NUTS statistical regions of Bulgaria

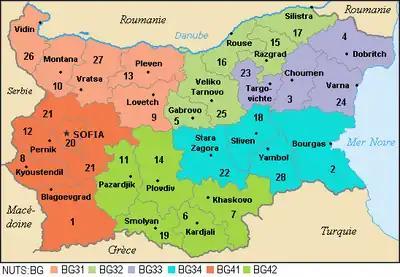
Current NUTS 2 regions of Bulgaria (six regions)

Some of the present NUTS II regions of Bulgaria no longer meet the relevant technical requirements, mostly due to general population decline and increasing regional disproportion. A 2013 study by FLGR Consult commissioned by the Ministry of Regional Development and Public Works analyzed the state and trends of change in the characteristics of these regions to identify several options for the pending redrawing of the NUTS II map of the country. The process was restarted in 2017 with certain modified versions considered, and final decision due by the end of 2018. The relevant Regional Development (Amendment) Bill, released for public consultation by the Council of Ministers in October 2018, is based on a four-regions version chosen from the shortlist of three options developed by an inter-ministerial working group led by the Ministry of Regional Development and Public Works.